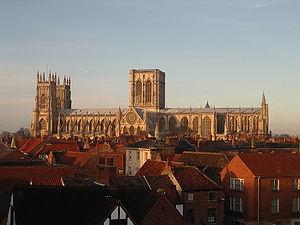
Minster est un titre honorifique anglais porté par certaines églises en Angleterre. C'est l'équivalent de l'allemand Münster. Les plus célèbres sont la cathédrale d'York, l'abbaye de Westminster à Londres et la cathédrale de Southwell dans le Nottinghamshire.